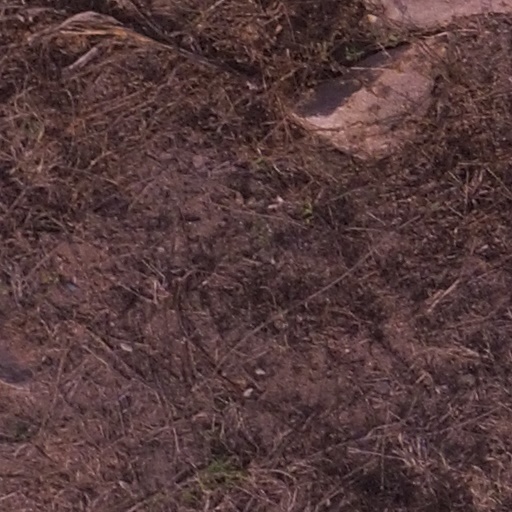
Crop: maize; corn